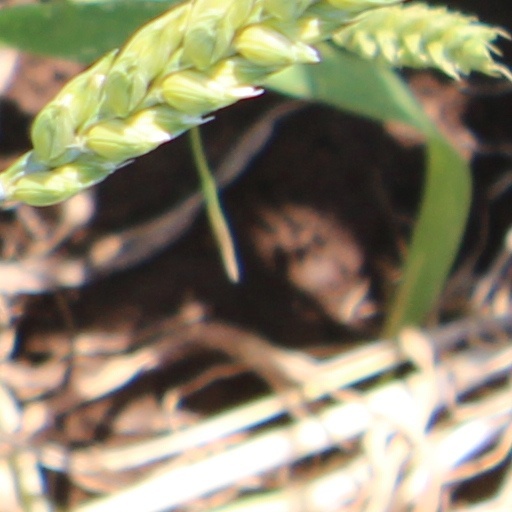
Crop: wheat